Education in Bahrain

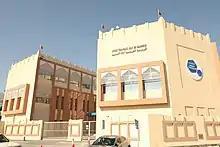
The French School of Bahrain

In addition to the public education system, there are forty-eight private and religious schools, including the United States operated and accredited Bahrain School, which offers classes from primary school through secondary school. In Bahrain there were 6,400 teachers in the 1988–1989 academic year, of whom 65 percent were native Bahrainis. Egyptians constituted the largest group of foreign teachers. Bahrain also is home to St Christopher's School, which the Guardian has named as one of the eight best international schools in the world, the only school in the Middle East to make the list. 10 universities provide internationally recognized qualifications. Other notable schools includeBritish School of Bahrain, The Indian School and Sacred Heart School.